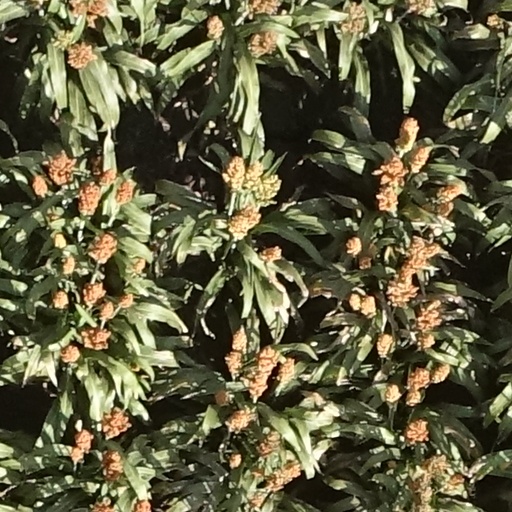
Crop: sorghum